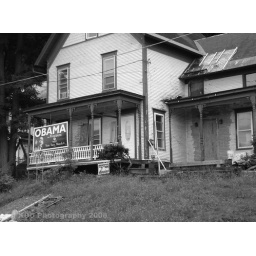
Stopped for road construction outside this abandoned house. Original image was re-done in black and white for better effect.